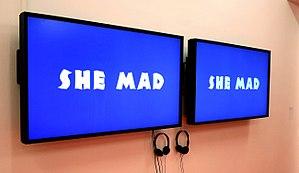
photo de la video S1:E1, A Pilot For a Show About Nowhere à la Index Foundation, Stockholm
Martine Syms, née en 1988, est une artiste américaine. Elle vit et travaille à Los Angeles.